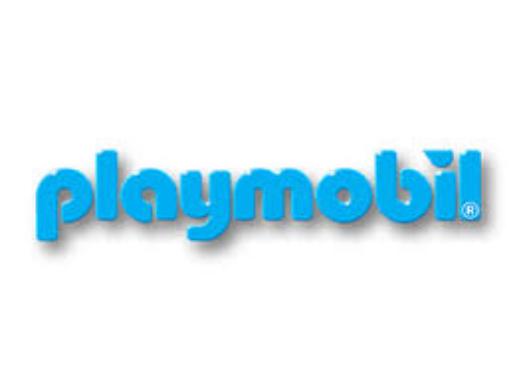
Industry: Leisure